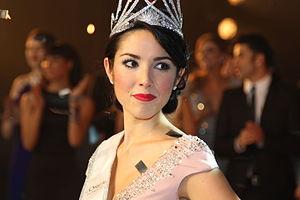
Lauriane Sallin, née le 11 août 1993, est un mannequin suisse ayant été couronné Miss Suisse en 2015.
Miss Suisse est un concours de beauté féminine destiné aux jeunes femmes habitantes et de nationalité suisse, âgées de 18 à 28 ans.